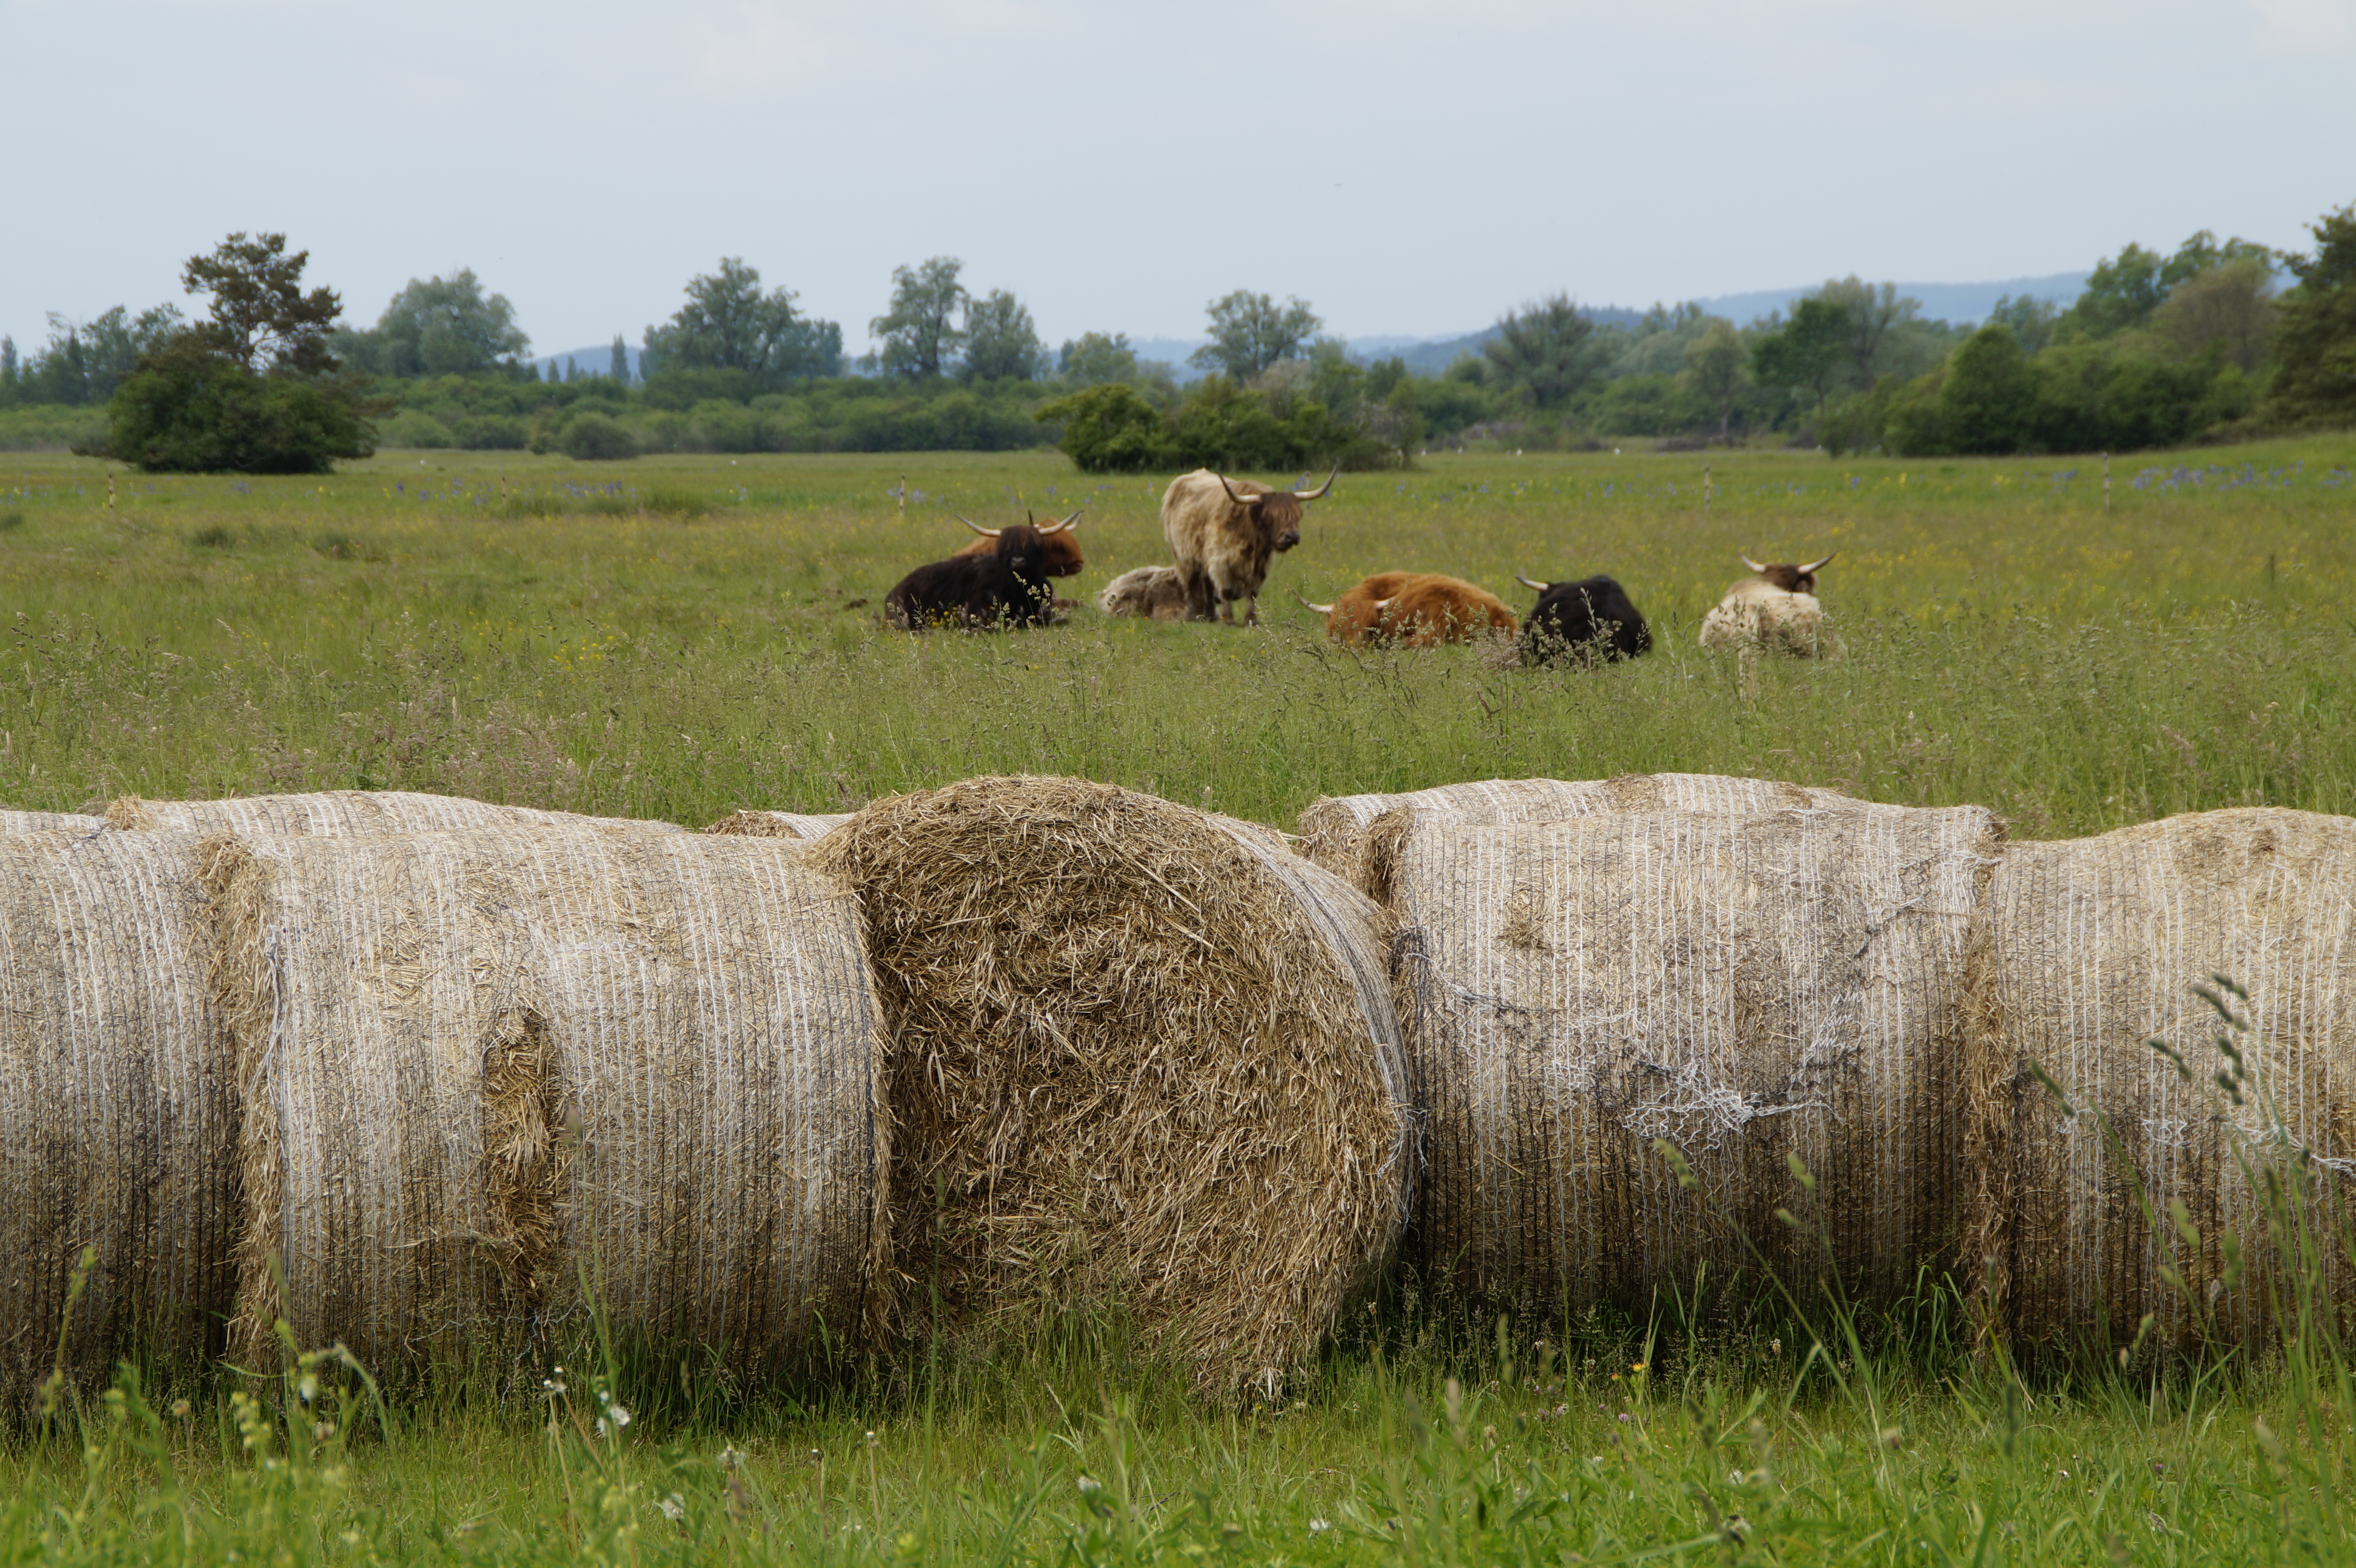
grass, plant, hay, field, farm, meadow, prairie, cattle, herd, pasture, grazing, sheep, agriculture, plain, graze, cows, grassland, habitat, ecosystem, hay bales, rural area, natural environment, cattle like mammal, cultural landscape